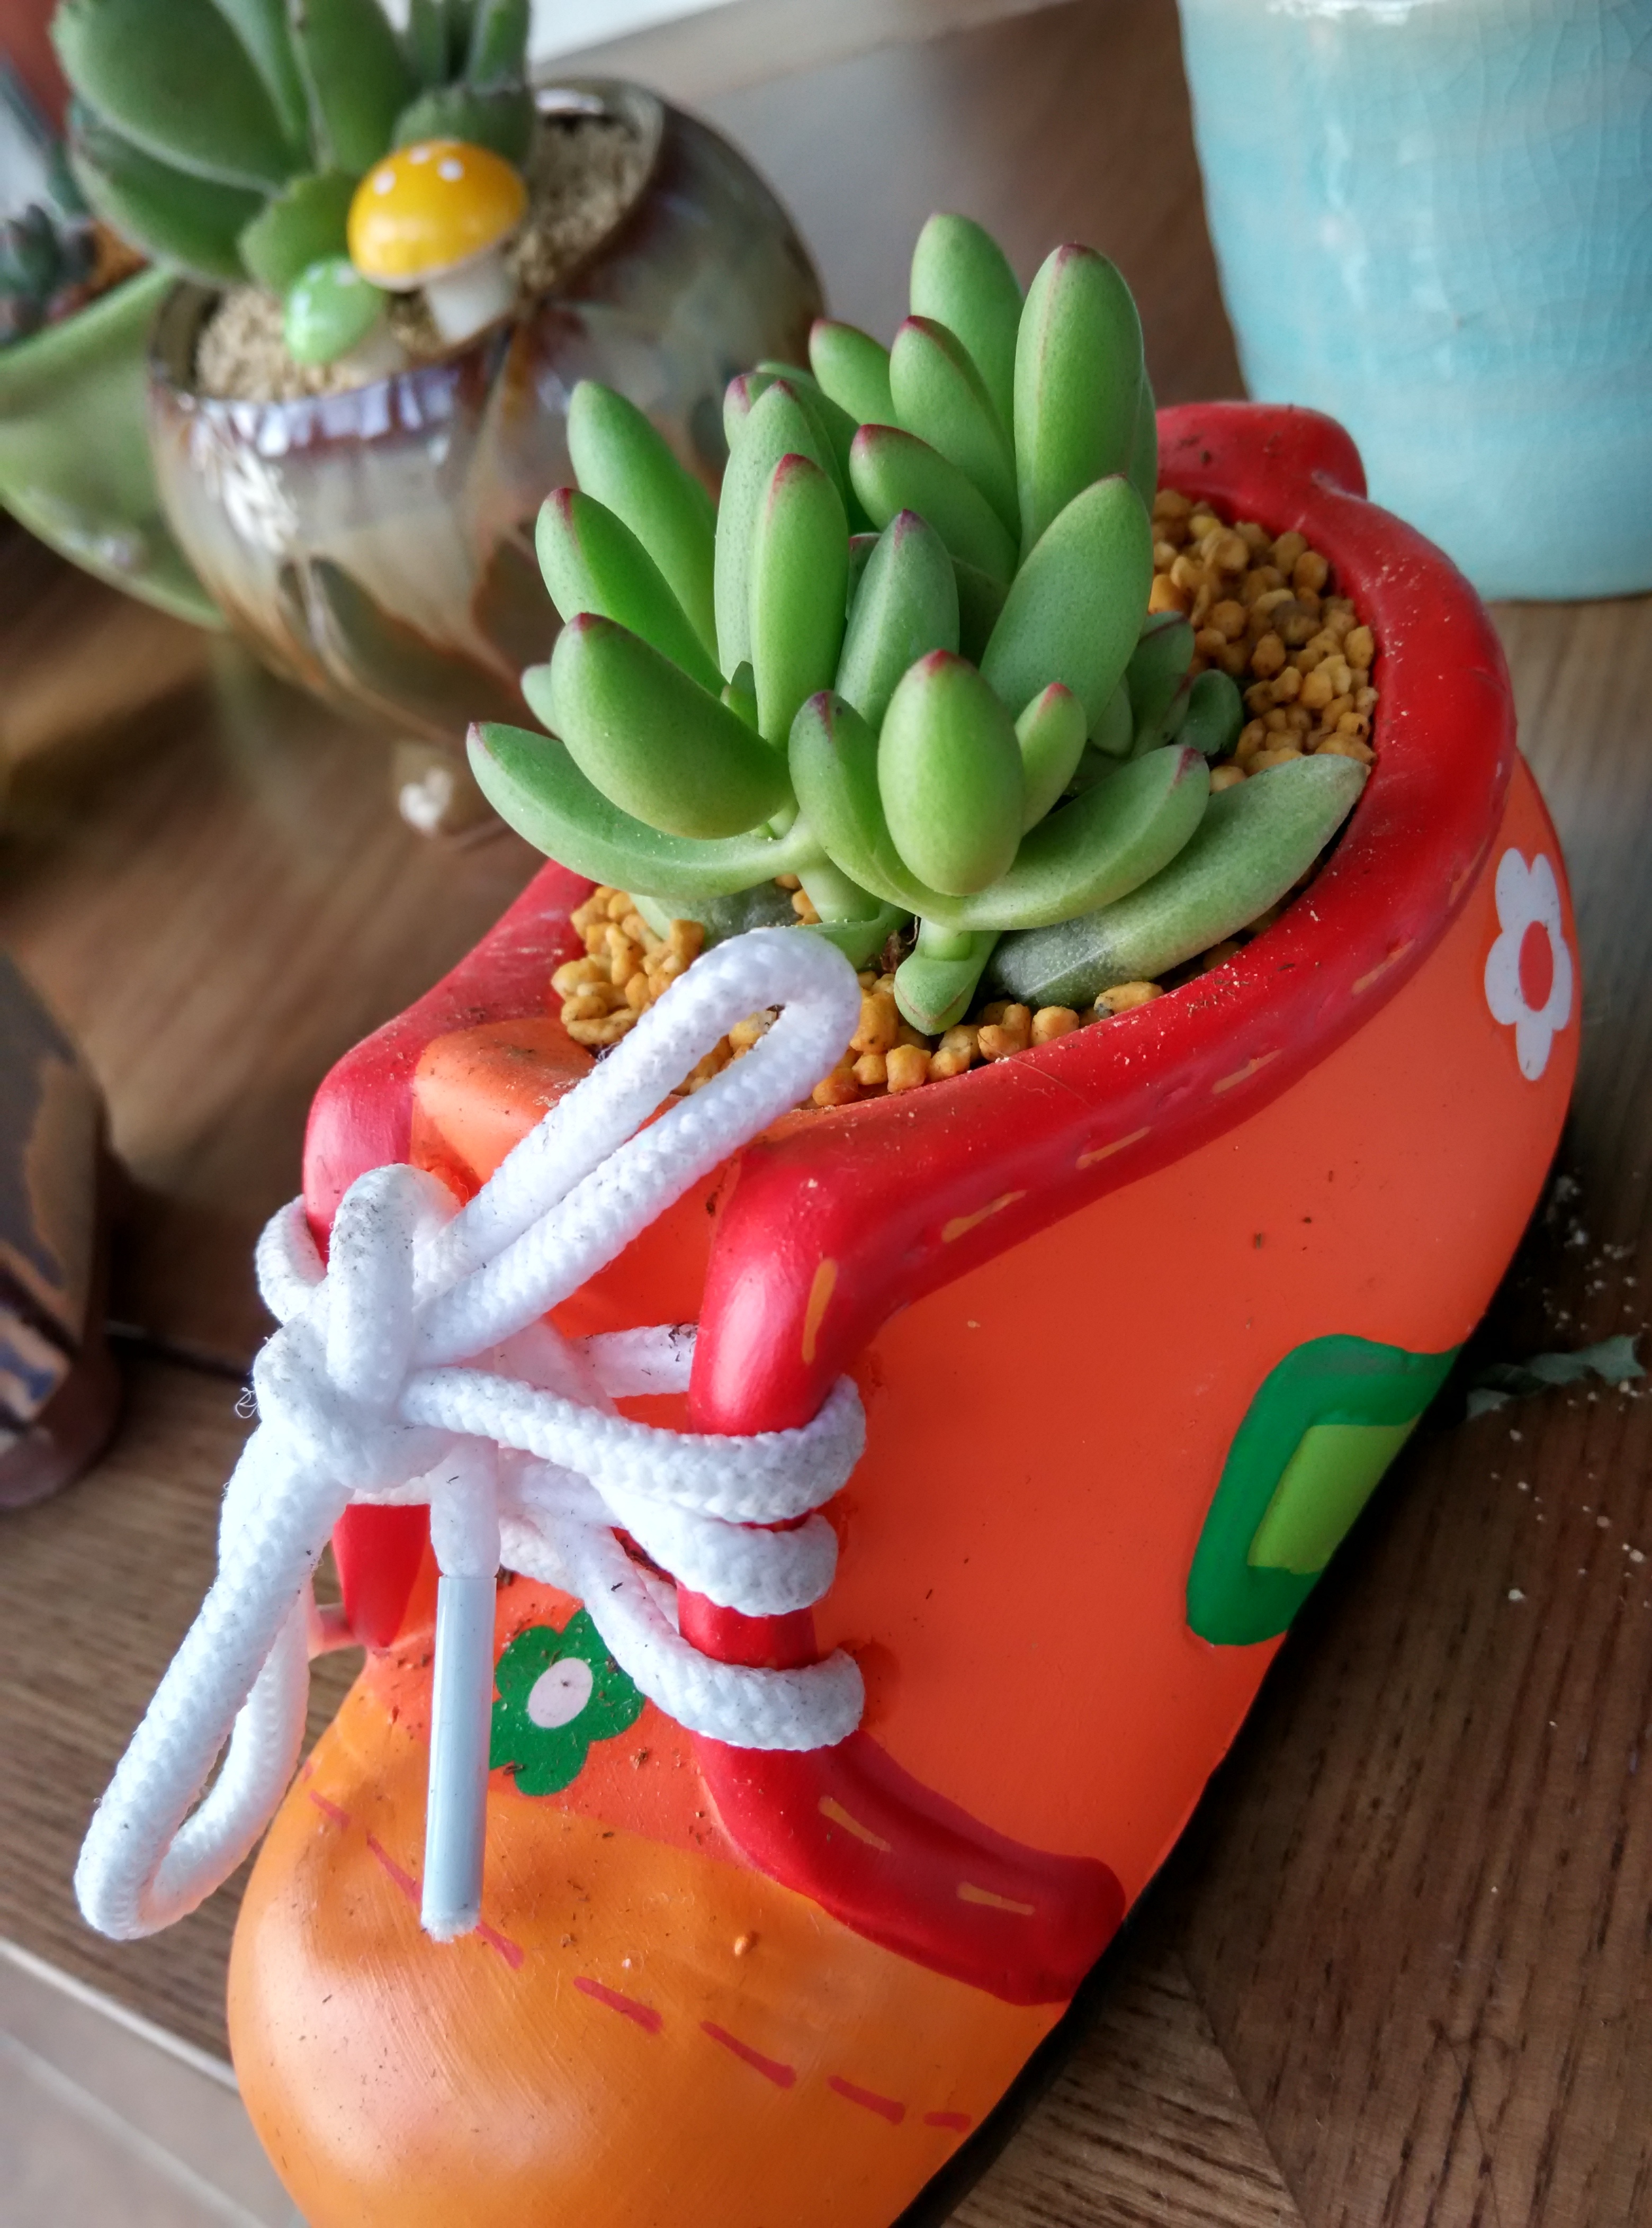
plant, fruit, flower, food, produce, dessert, cake, wok, boots, the fleshy, succulent plant, fleshy